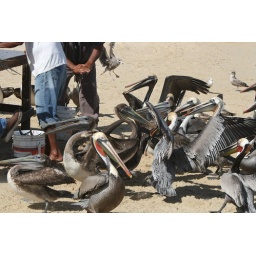
Pelicans grabbing fish entrails, at a beach near Los Cabos